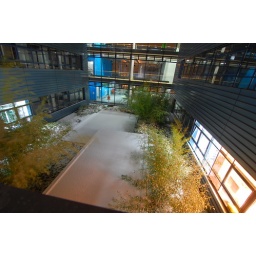
Usually there is water and some rubber ducks floating around in these ponds...